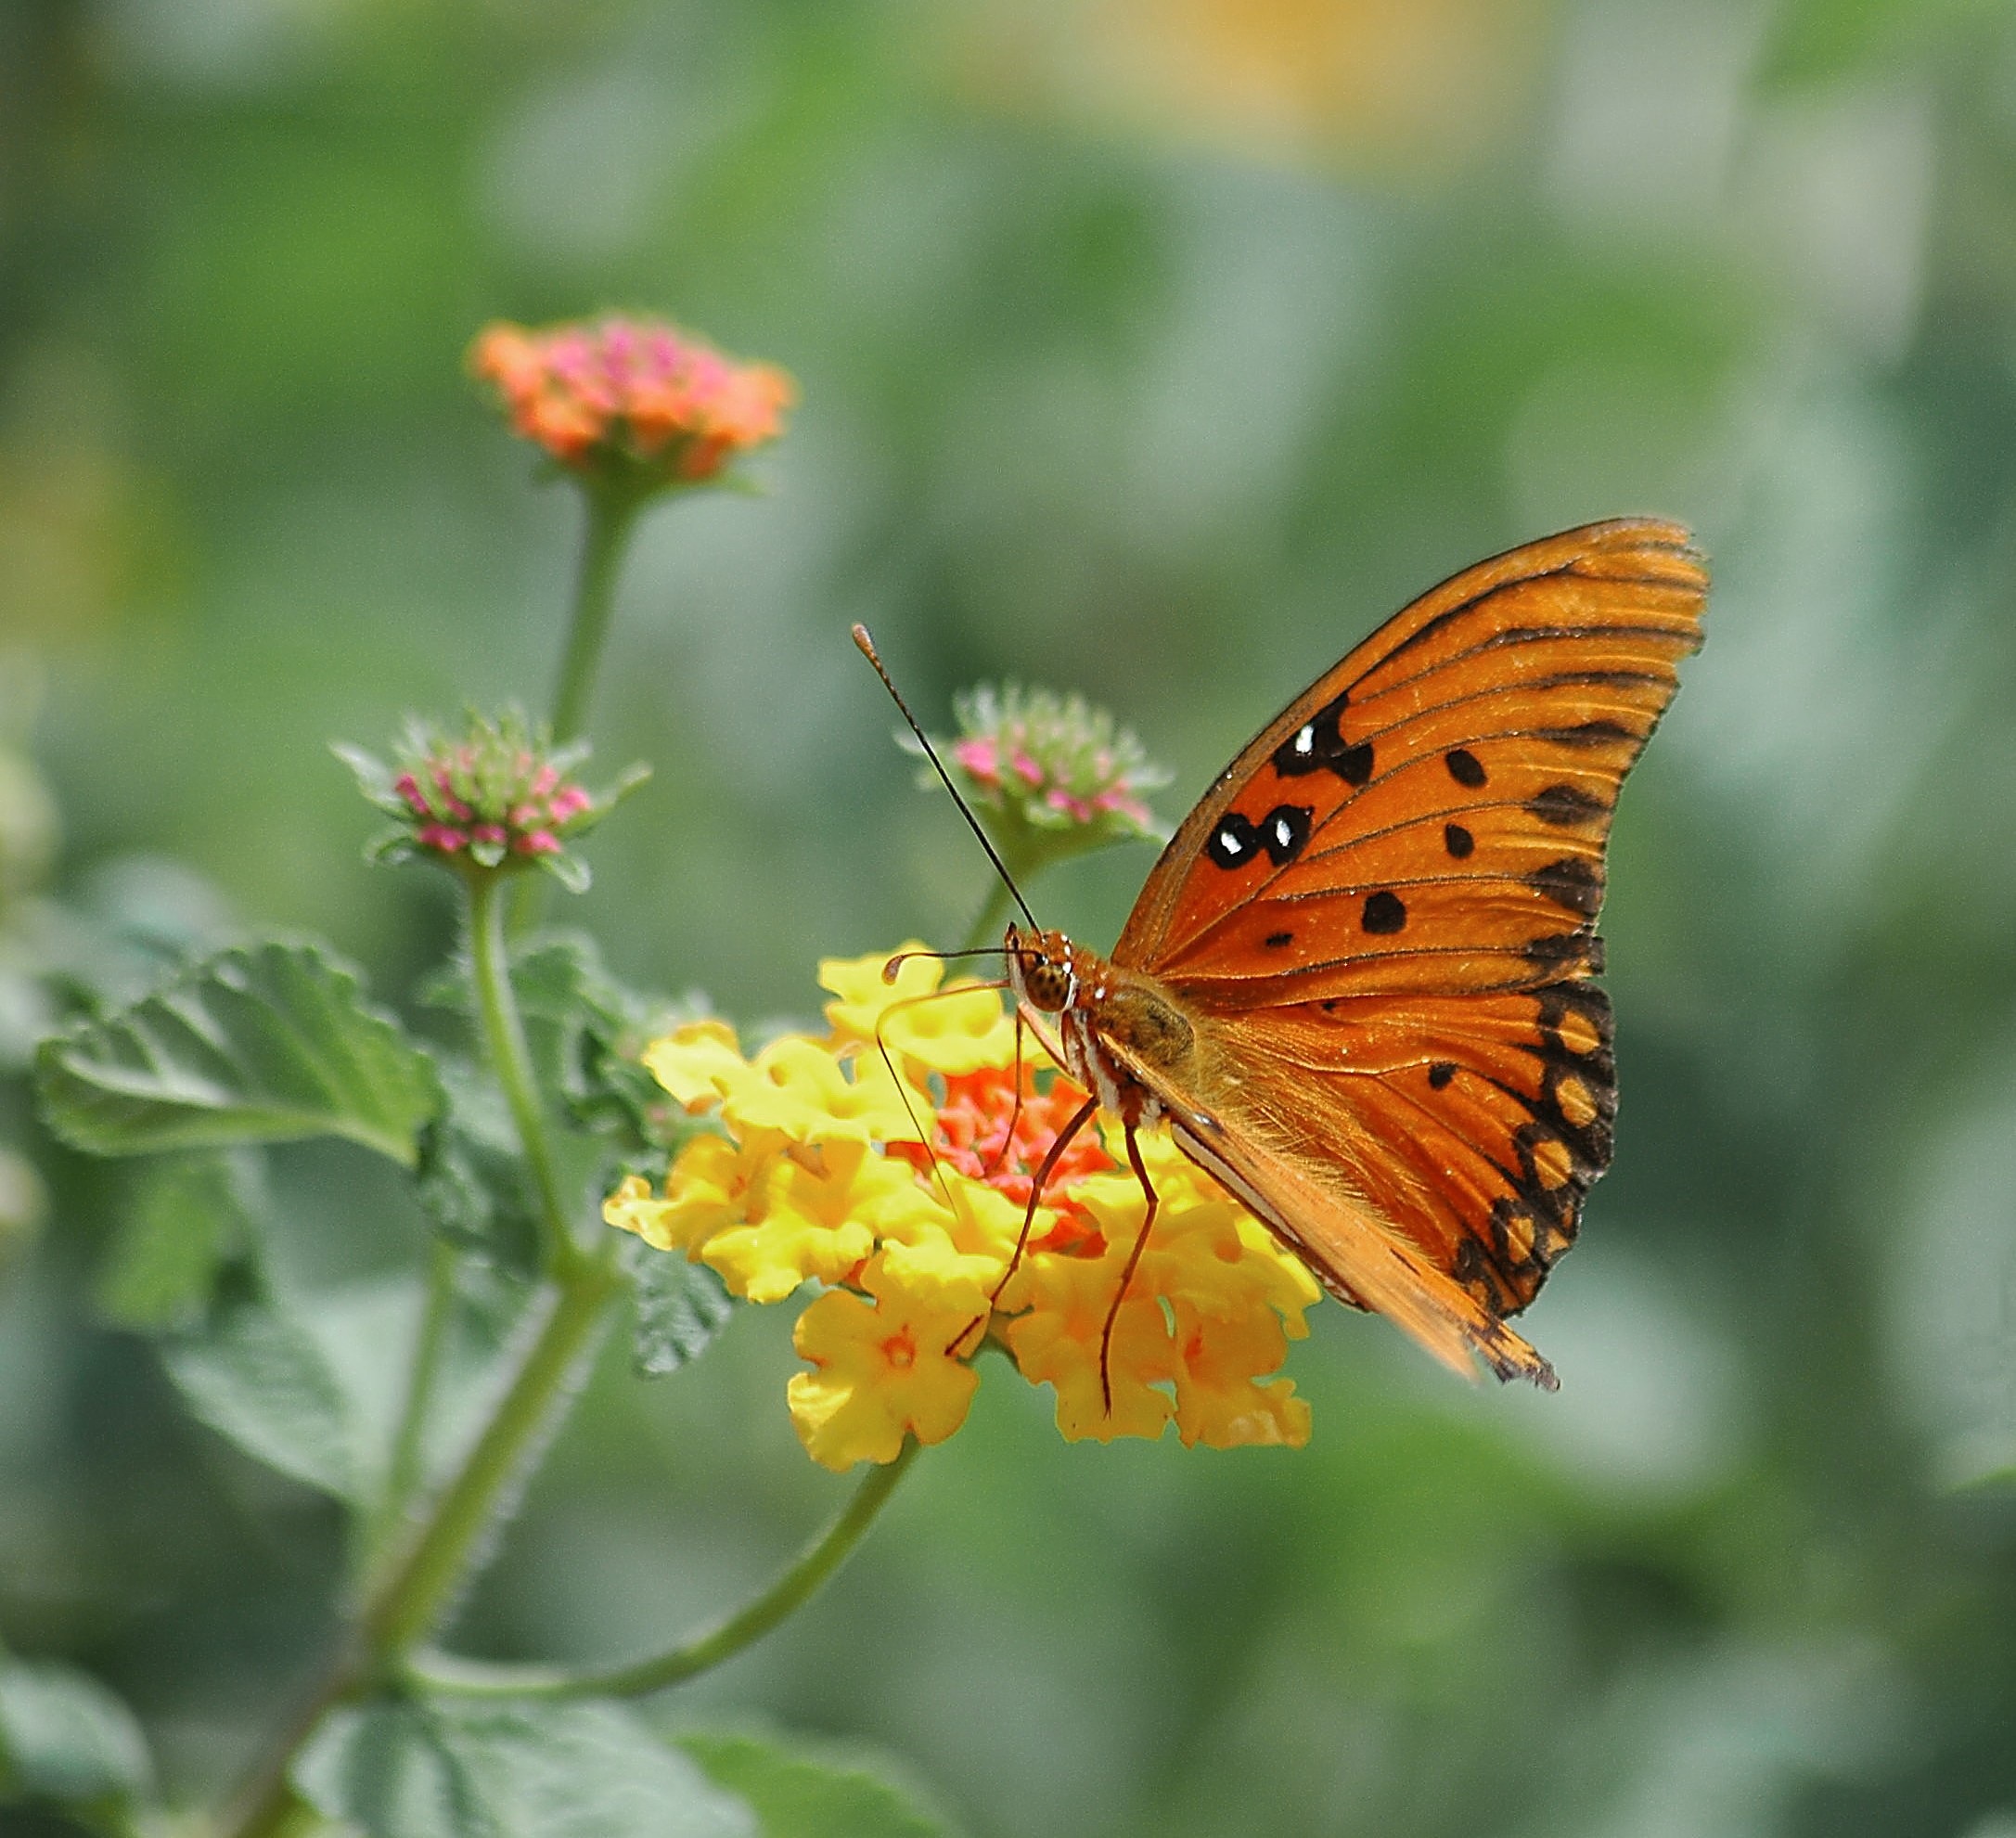
landscape, nature, blossom, plant, prairie, flower, flying, wildlife, insect, natural, botany, butterfly, colorful, garden, flora, fauna, plants, invertebrate, life, wildflower, flowers, close up, monarch butterfly, outdoors, petals, wings, nectar, pieridae, macro photography, arthropod, beauty landscape, pollinator, annual plant, moths and butterflies, lycaenid, brush footed butterfly, colias